Slaughterbridge

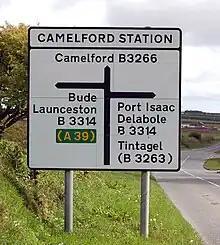
The road sign on the approach to Camelford Station at the junction of the B3266 and B3314 roads

Camelford Station is half-a-mile east of Treague at the junction of the B3314 and the B3266 from Camelford to Boscastle at . The former station gives its name to the crossroads, a fact recognised on the roadsigns at the junction, and a hamlet. The settlement consists of a farm (Melorne) and its buildings, the former station building and a few other properties including a Methodist chapel.